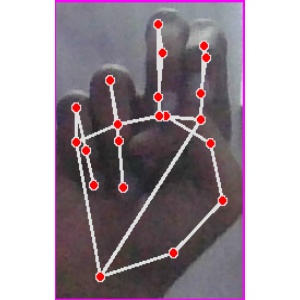
अक्षर: ह